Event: Hurricane Matthew
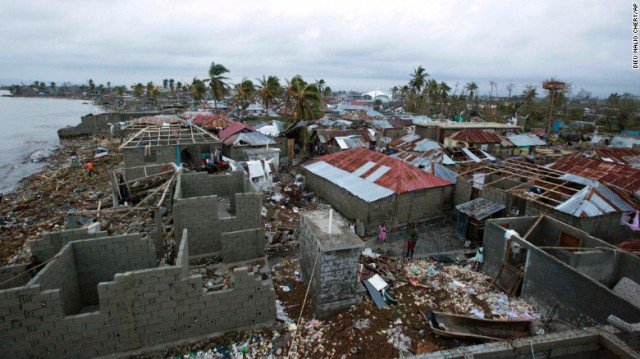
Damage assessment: damage